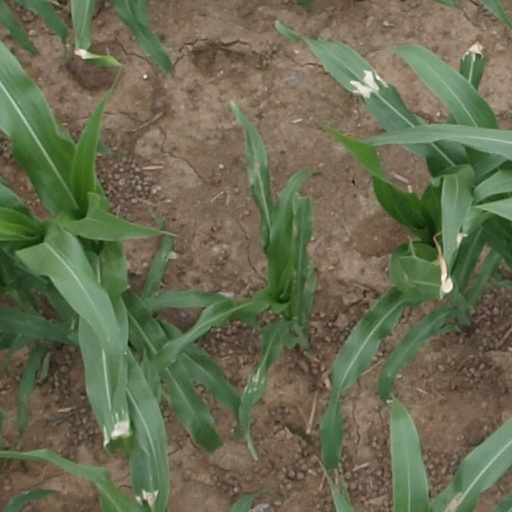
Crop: maize; corn